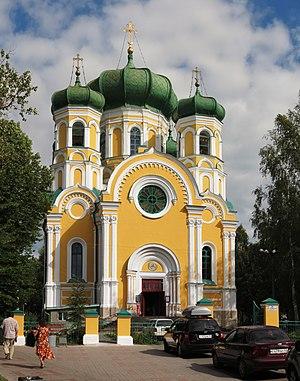
Cathédrale Saint-Paul de Gatchina, Russie Русский: Собор Святого апостола Павла в Гатчине, Россия